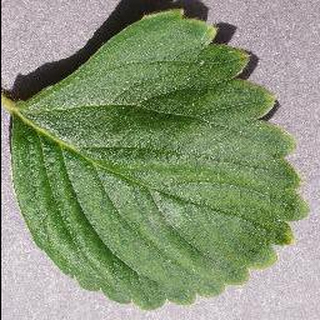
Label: healthy_strawberry